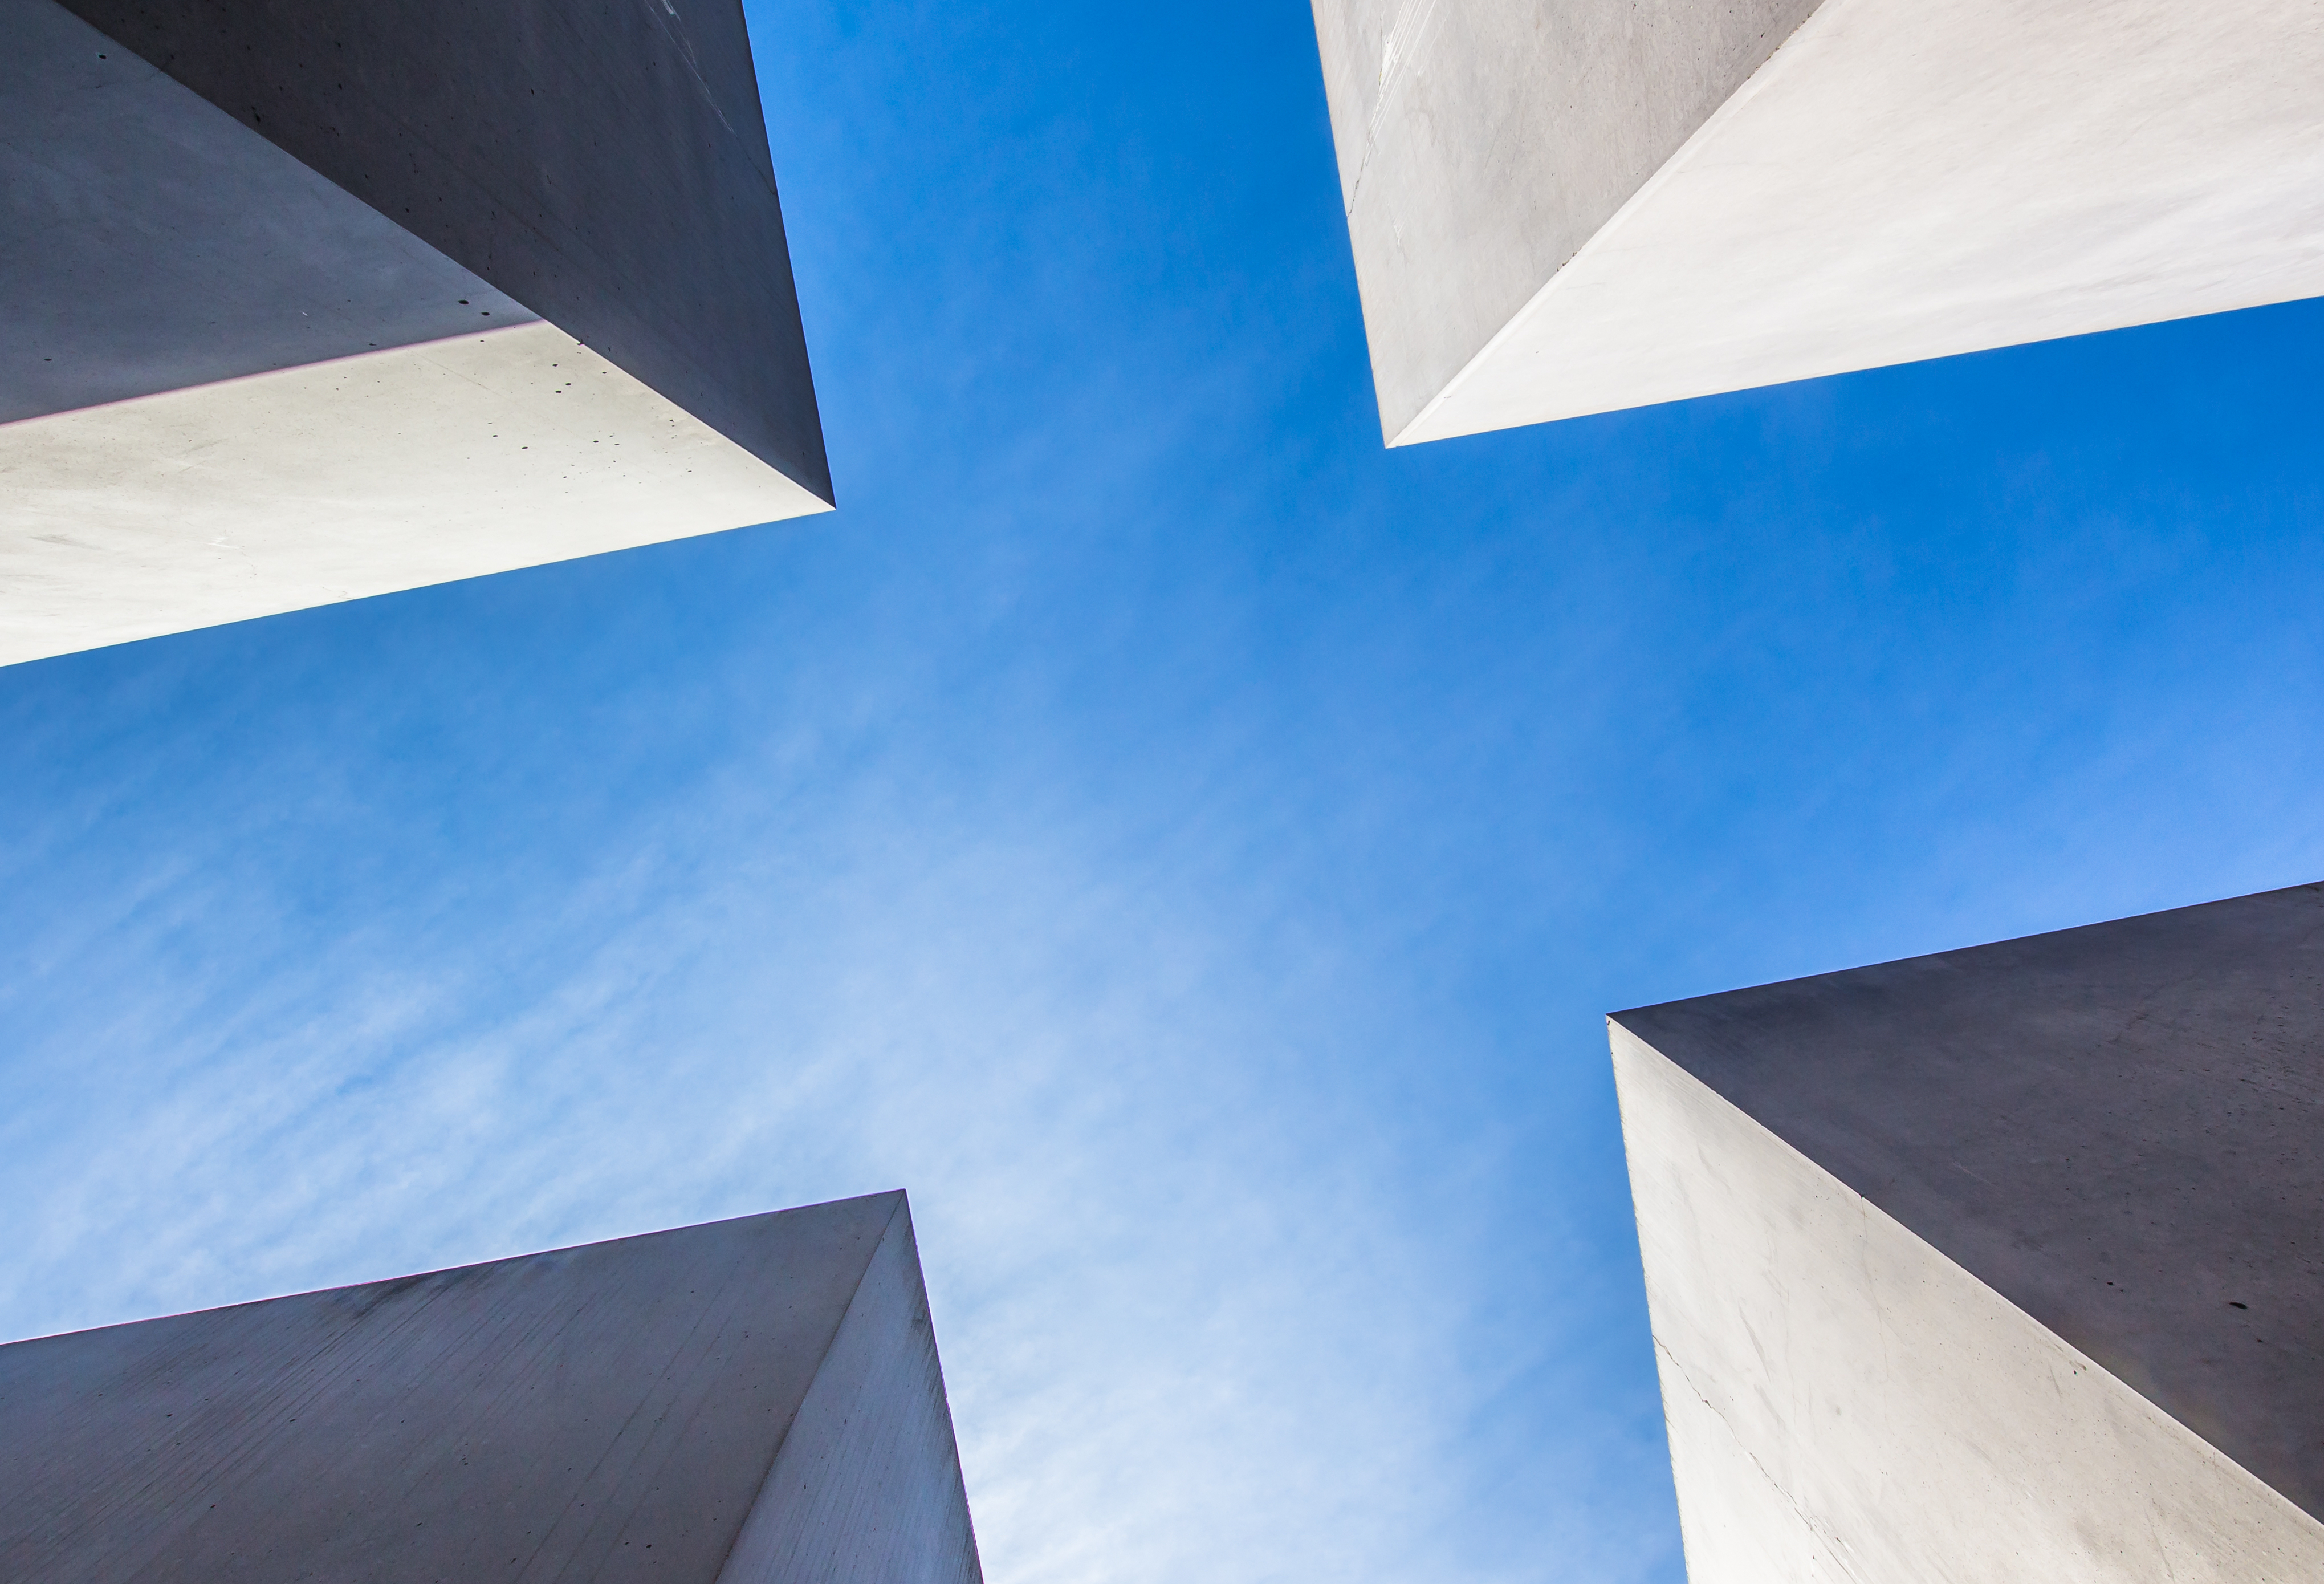
wing, light, architecture, sky, white, line, reflection, color, facade, blue, professional, concrete, blue sky, looking up, block, memorial, symmetry, shape, daylighting, atmosphere of earth